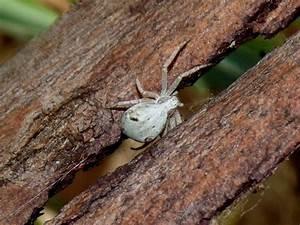
spider